Triptych (Slaughter novel)

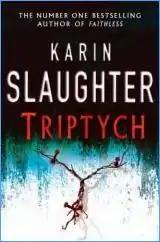
UK book cover

Carol Memmott of "USA Today" praised "Triptych": "Slaughter's gift for building multi-layered tension while deconstructing damaged personalities gives this thriller a nerve-wracking finish." "Kirkus Reviews" found that the plot development "[keeps] even the wariest readers off-balance and [leaves] the last act for a settling of accounts" and concluded about the character development: "The volcanic heroes and villains, who act both surprisingly and logically, are a welcome sign that Slaughter's trademark franchise only hints at the range of her gifts." Tara Gelsomino of "Romantic Times" rated the book four stars out of five and commented that among the three main characters' storylines, "...John's possibly wrongful imprisonment is the most horrifying of all, rife with it-could-happen-to-you implications."